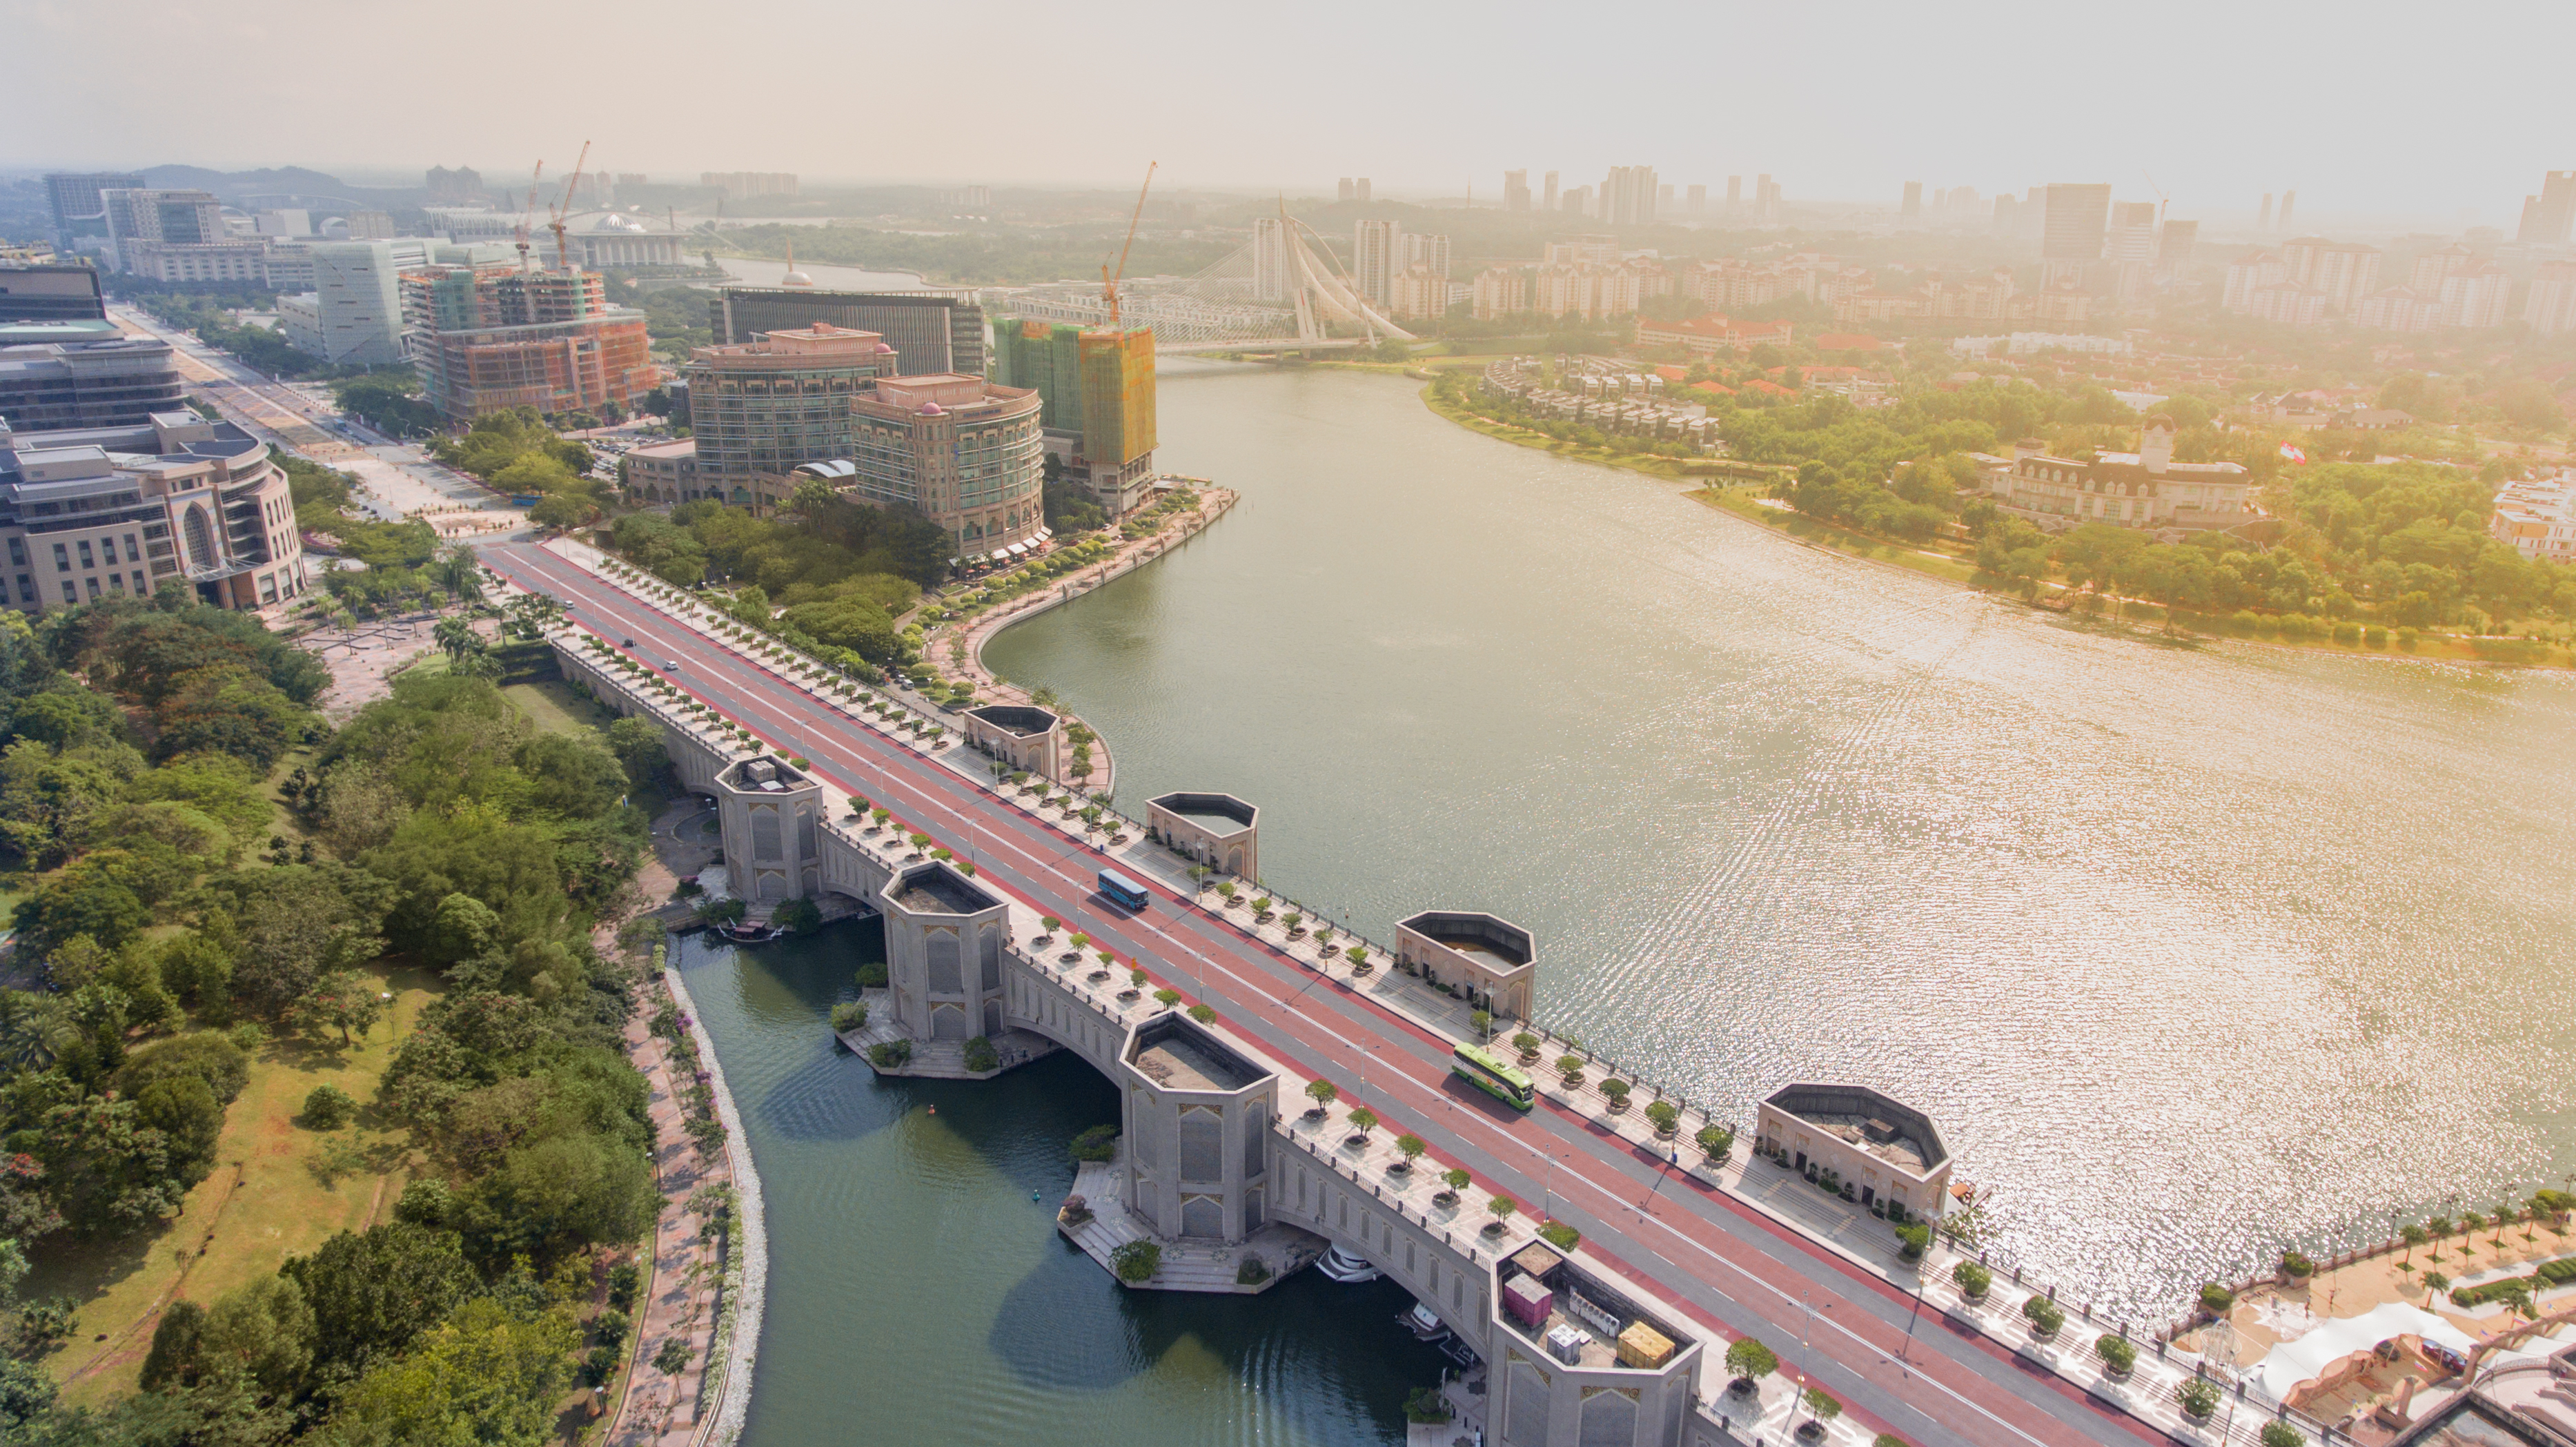
bridge, highway, river, canal, cityscape, transport, waterway, infrastructure, channel, bird's eye view, aerial photography, controlled access highway